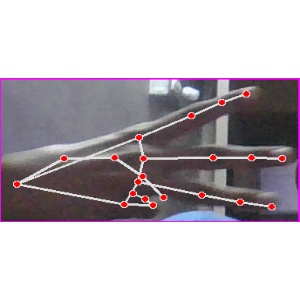
अक्षर: भ